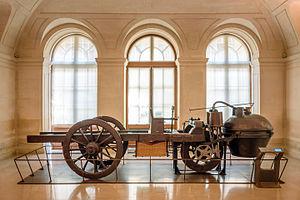
Nicolas Joseph Cugnot est un ingénieur militaire français, né le 26 février 1725 à Void en Lorraine, et mort le 2 octobre 1804 à Paris, connu pour avoir conçu et réalisé, entre 1769 et 1771, le premier véhicule automobile jamais construit. Il s'agit d'un fardier d'artillerie, mû par une machine à vapeur à deux cylindres, conservé en parfait état au musée des arts et métiers à Paris.